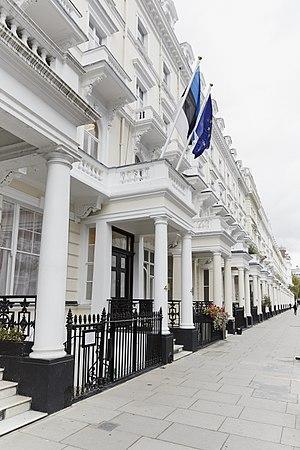
Queen's Gate Terrace est une rue de la ville de Londres, Royaume-Uni.